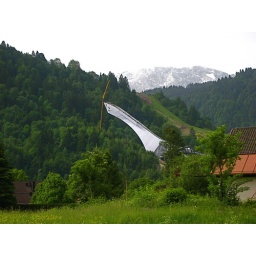
Visible from just down the street from our house in Partenkirchen